Saab Toad

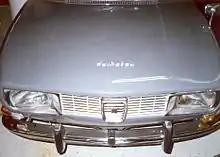
Project Gudmund with "Daihatsu" label

The Saab Toad, or Paddan in Swedish, was a development car Saab Automobile made in 1966 to test out the new chassis, drive train and engine for the Saab 99.